Bien Hoa Air Base

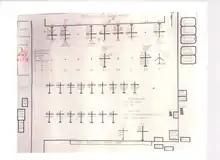
A diagram of where the aircraft were located by tail number and ordnance loaded. The red circles represent the spot where a deceased person was located.

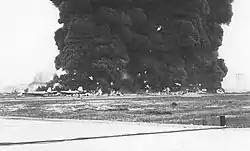
Burning aircraft on ramp at Bien Hoa Air Base after explosion

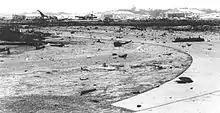
Wreckage on parking apron after explosion and fire

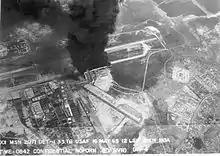
Aerial view of fire

The use of the B-57s in combat continued to increase as the VC stepped up their attacks on ARVN outposts throughout South Vietnam and the jets were also used on Operation Barrel Roll missions over Laos. On the morning of 16 May 1965, four loaded B-57s were awaiting takeoff at the base for a Barrel Roll mission, when a U.S. Navy F-8 Crusader made an emergency landing and was being inspected on the ramp. The lead B-57 suddenly exploded and burst into flames causing a chain reaction of explosions destroying other aircraft, fuel and pre-armed ordnance. The explosions destroyed 10 B-57s, two A-1Es and the Navy F-8, killed 28 Americans and six Vietnamese and wounded more than 100 more and damaged 25 RVNAF A-1s in what was described as one of the "worst disasters in Air Force history". Among the dead was 34-year-old USAF Major Robert G. Bell, who in 1959 had been one of the 32 finalists for NASA Astronaut Group 1.